Pengwern

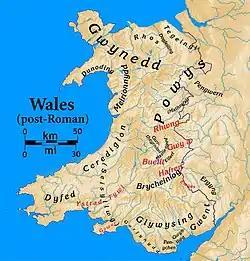
Post-Roman Welsh kingdoms or tribes. The modern border between Wales and England is shown in purple.

Pengwern was a Brythonic settlement of sub-Roman Britain situated in what is now the English county of Shropshire, adjoining the modern Welsh border. It is regarded as possibly being the early seat of the kings of Powys before its establishment at Mathrafal, further west, but the theory that it was an early kingdom (or a sub-kingdom of Powys itself) has also been postulated. Its precise location is uncertain.